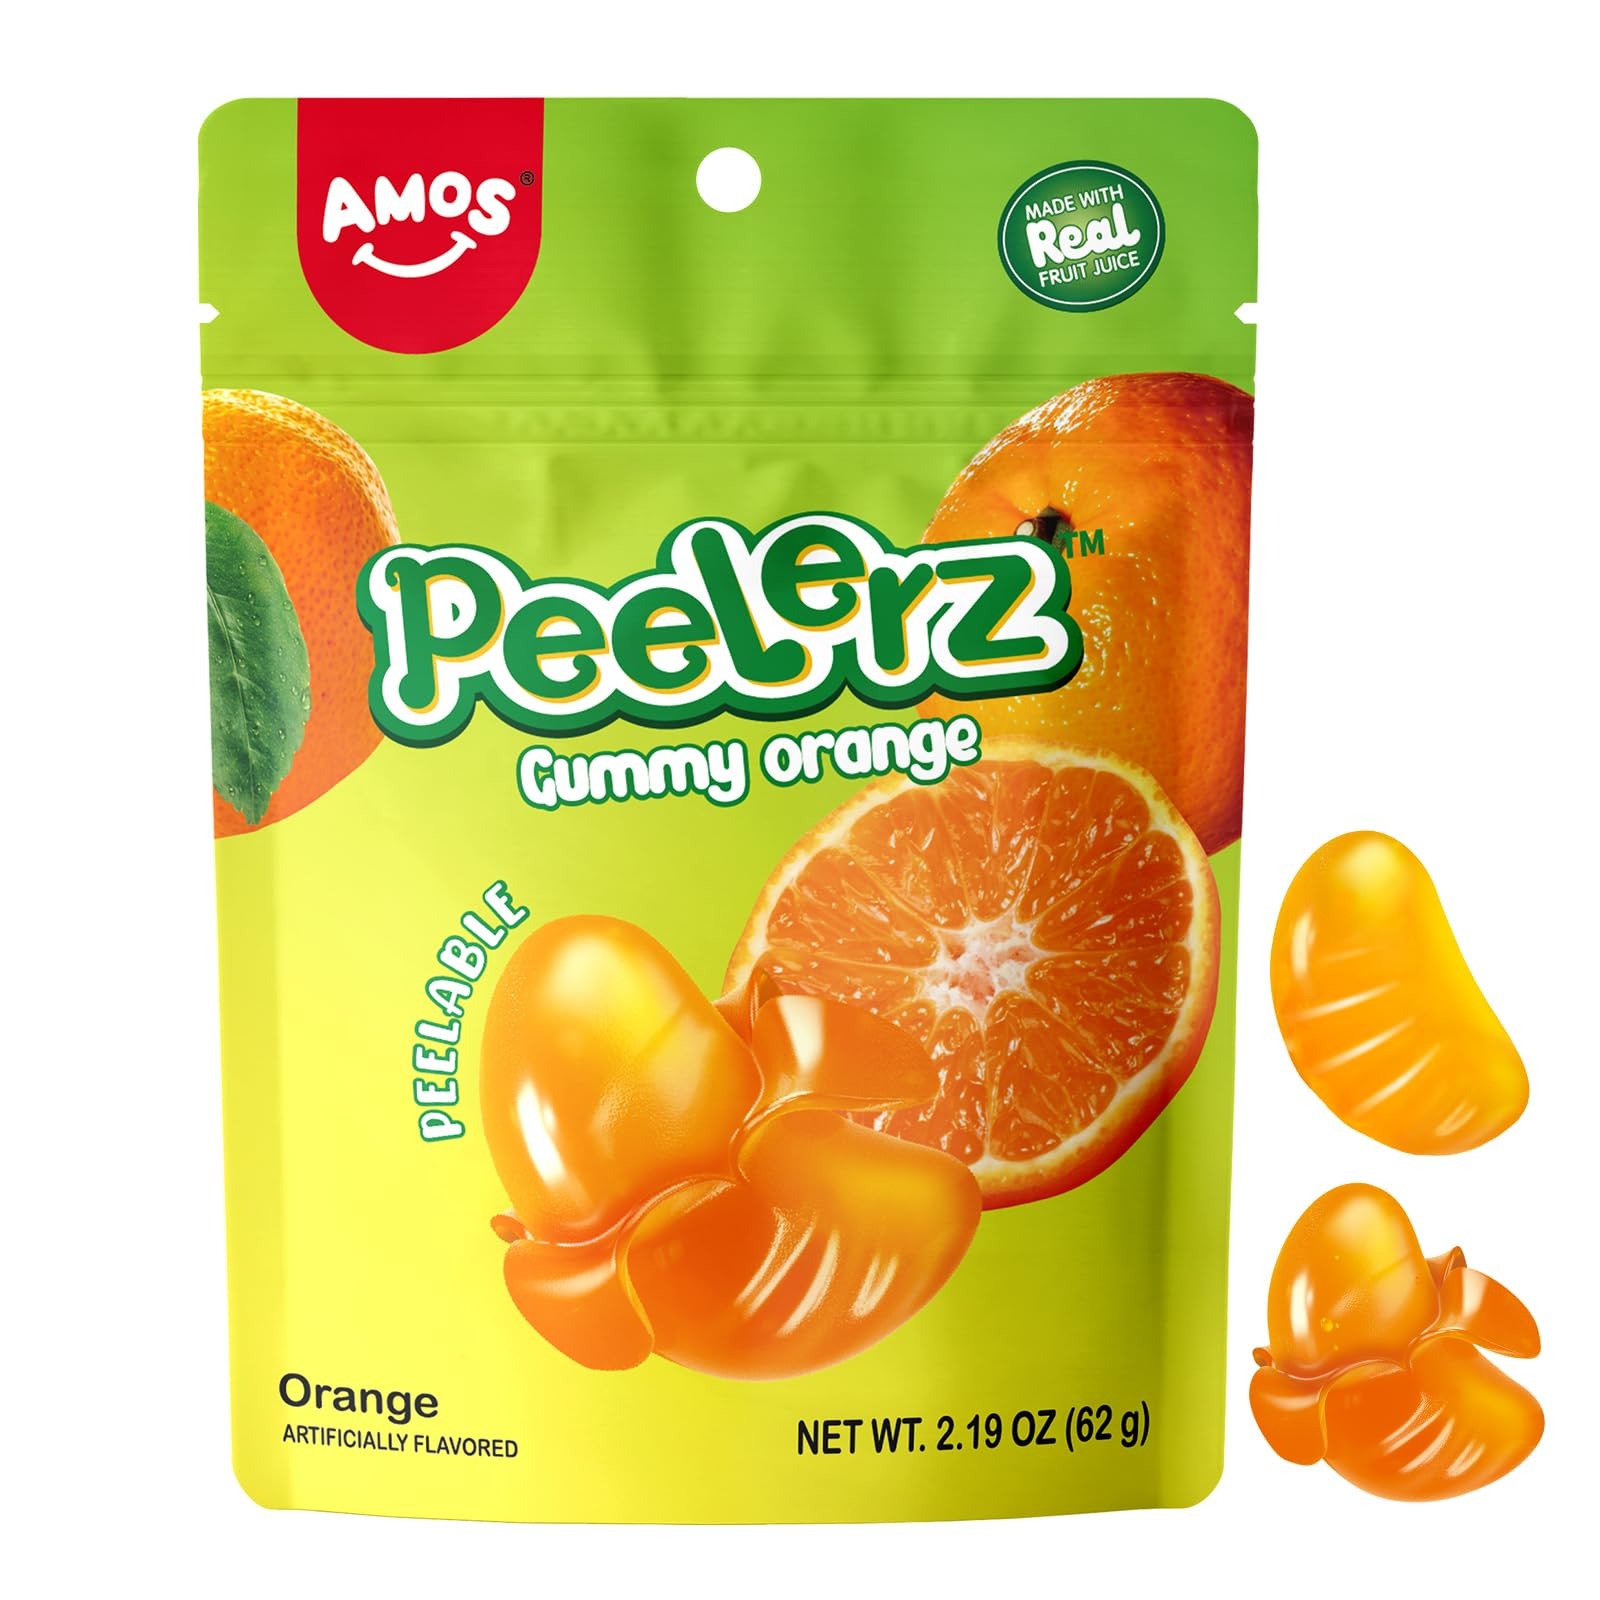
Item Name: Amos 4D Gummy Peelable Orange Candy, Peelerz Gummy Orange, Fruit Snacks Resealable 2.19oz Bag(Pack of 3)
Bullet Point 1: Peelable Gummy Orange: Enjoy a unique experience with Amos Peelable Orange Gummies. Peel off the bouncy outer layer to reveal the elastic gel inside, mimicking real orange segments.
Bullet Point 2: Real Orange Juice: Made from genuine orange juice, Amos 4D Fruit Gummies offer a refreshing taste, bringing the essence of real oranges to each bite.
Bullet Point 3: Realistic 3D Orange Shape: Indulge in the lifelike 3D design of our peelerz orange gummies, shaped like actual orange segments for a visually delightful experience.
Bullet Point 4: Resealable Package: Our resealable packaging ensures freshness and convenient storage. Seal and unseal easily for a tasty treat whenever you crave it.
Bullet Point 5: Perfectly Portioned: With 3 packs in each boxes, containing 62 grams of delicious orange-flavored candies, our Peelable Orange Segment Gummies are great for sharing or enjoying throughout the day.
Product Description: AMOS's Latest Peelable Orange Segment Gummies! Get ready for a delightful experience with these unique treats that combine the joy of peeling with the scrumptious taste of real oranges. Our Peelable Orange Segment Gummies feature a bouncy outer skin layer that adds an exciting texture to your snacking adventure. Beneath this layer, you'll discover an elastic gel layer that mimics the authentic texture of orange segments. The design allows you to enjoy these gummies just like you would with real orange segments - simply peel and savor. Made from genuine orange juice, these gummies capture the natural and refreshing flavor of ripe oranges. The lifelike 3D orange segment shape enhances the visual appeal, making each piece a feast for your senses. For your convenience, each pack is resealable, ensuring the freshness of the gummies and providing easy storage. The secure sealing mechanism guarantees the preservation of the delightful taste, allowing you to enjoy the irresistible orange flavor at your own pace. Packaged in sets of 8, each pack contains 62 grams of delicious orange-flavored candies. With AMOS Peelable Orange Segment Gummies, we bring you a unique and enjoyable snacking experience that combines fun and flavor in every bite. Get ready to peel, play, and indulge in the goodness of real orange goodness!
Value: 6.57
Unit: Ounce

Price: 8.99